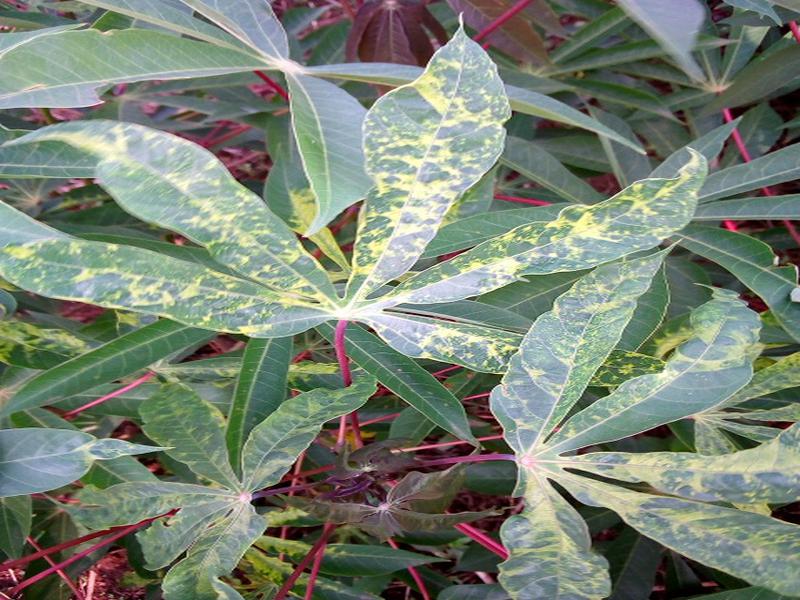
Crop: cassava
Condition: mosaic_disease